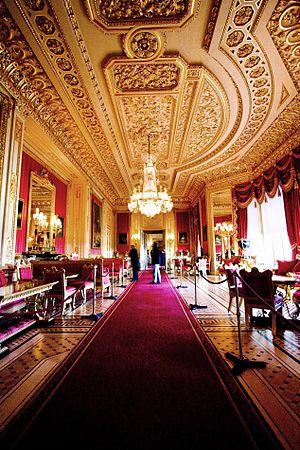
Le château de Windsor est une forteresse médiévale située à Windsor dans le Berkshire, en Angleterre. Le château est célèbre pour son architecture et parce qu'il est l'une des résidences de la famille royale britannique. Sa construction commença peu après la conquête de l'Angleterre par Guillaume le Conquérant au XIᵉ siècle. Depuis le règne d'Henri Iᵉʳ d'Angleterre, le château a abrité de nombreux monarques ; il est le plus ancien palais habité sans interruption en Europe. La chapelle Saint-Georges, construite au XVᵉ siècle, est considérée par l'historien John Martin Robinson comme « l'une des plus grandes réussites de l'architecture gothique anglaise ». Le style raffiné des appartements d'État construits au début du XIXᵉ siècle a été vanté par l'historien de l'art Hugh Roberts, qui parle d'« une magnifique série de salles sans égales, largement considérées comme l'expression la plus élégante et la plus complète de l'art géorgien ». Plus de 500 personnes habitent et travaillent aujourd'hui dans le château.
La malachite est une espèce minérale du groupe des carbonates minéraux et du sous-groupe des carbonates anhydres avec anions étrangers de formule Cu₂CO₃(OH)₂,